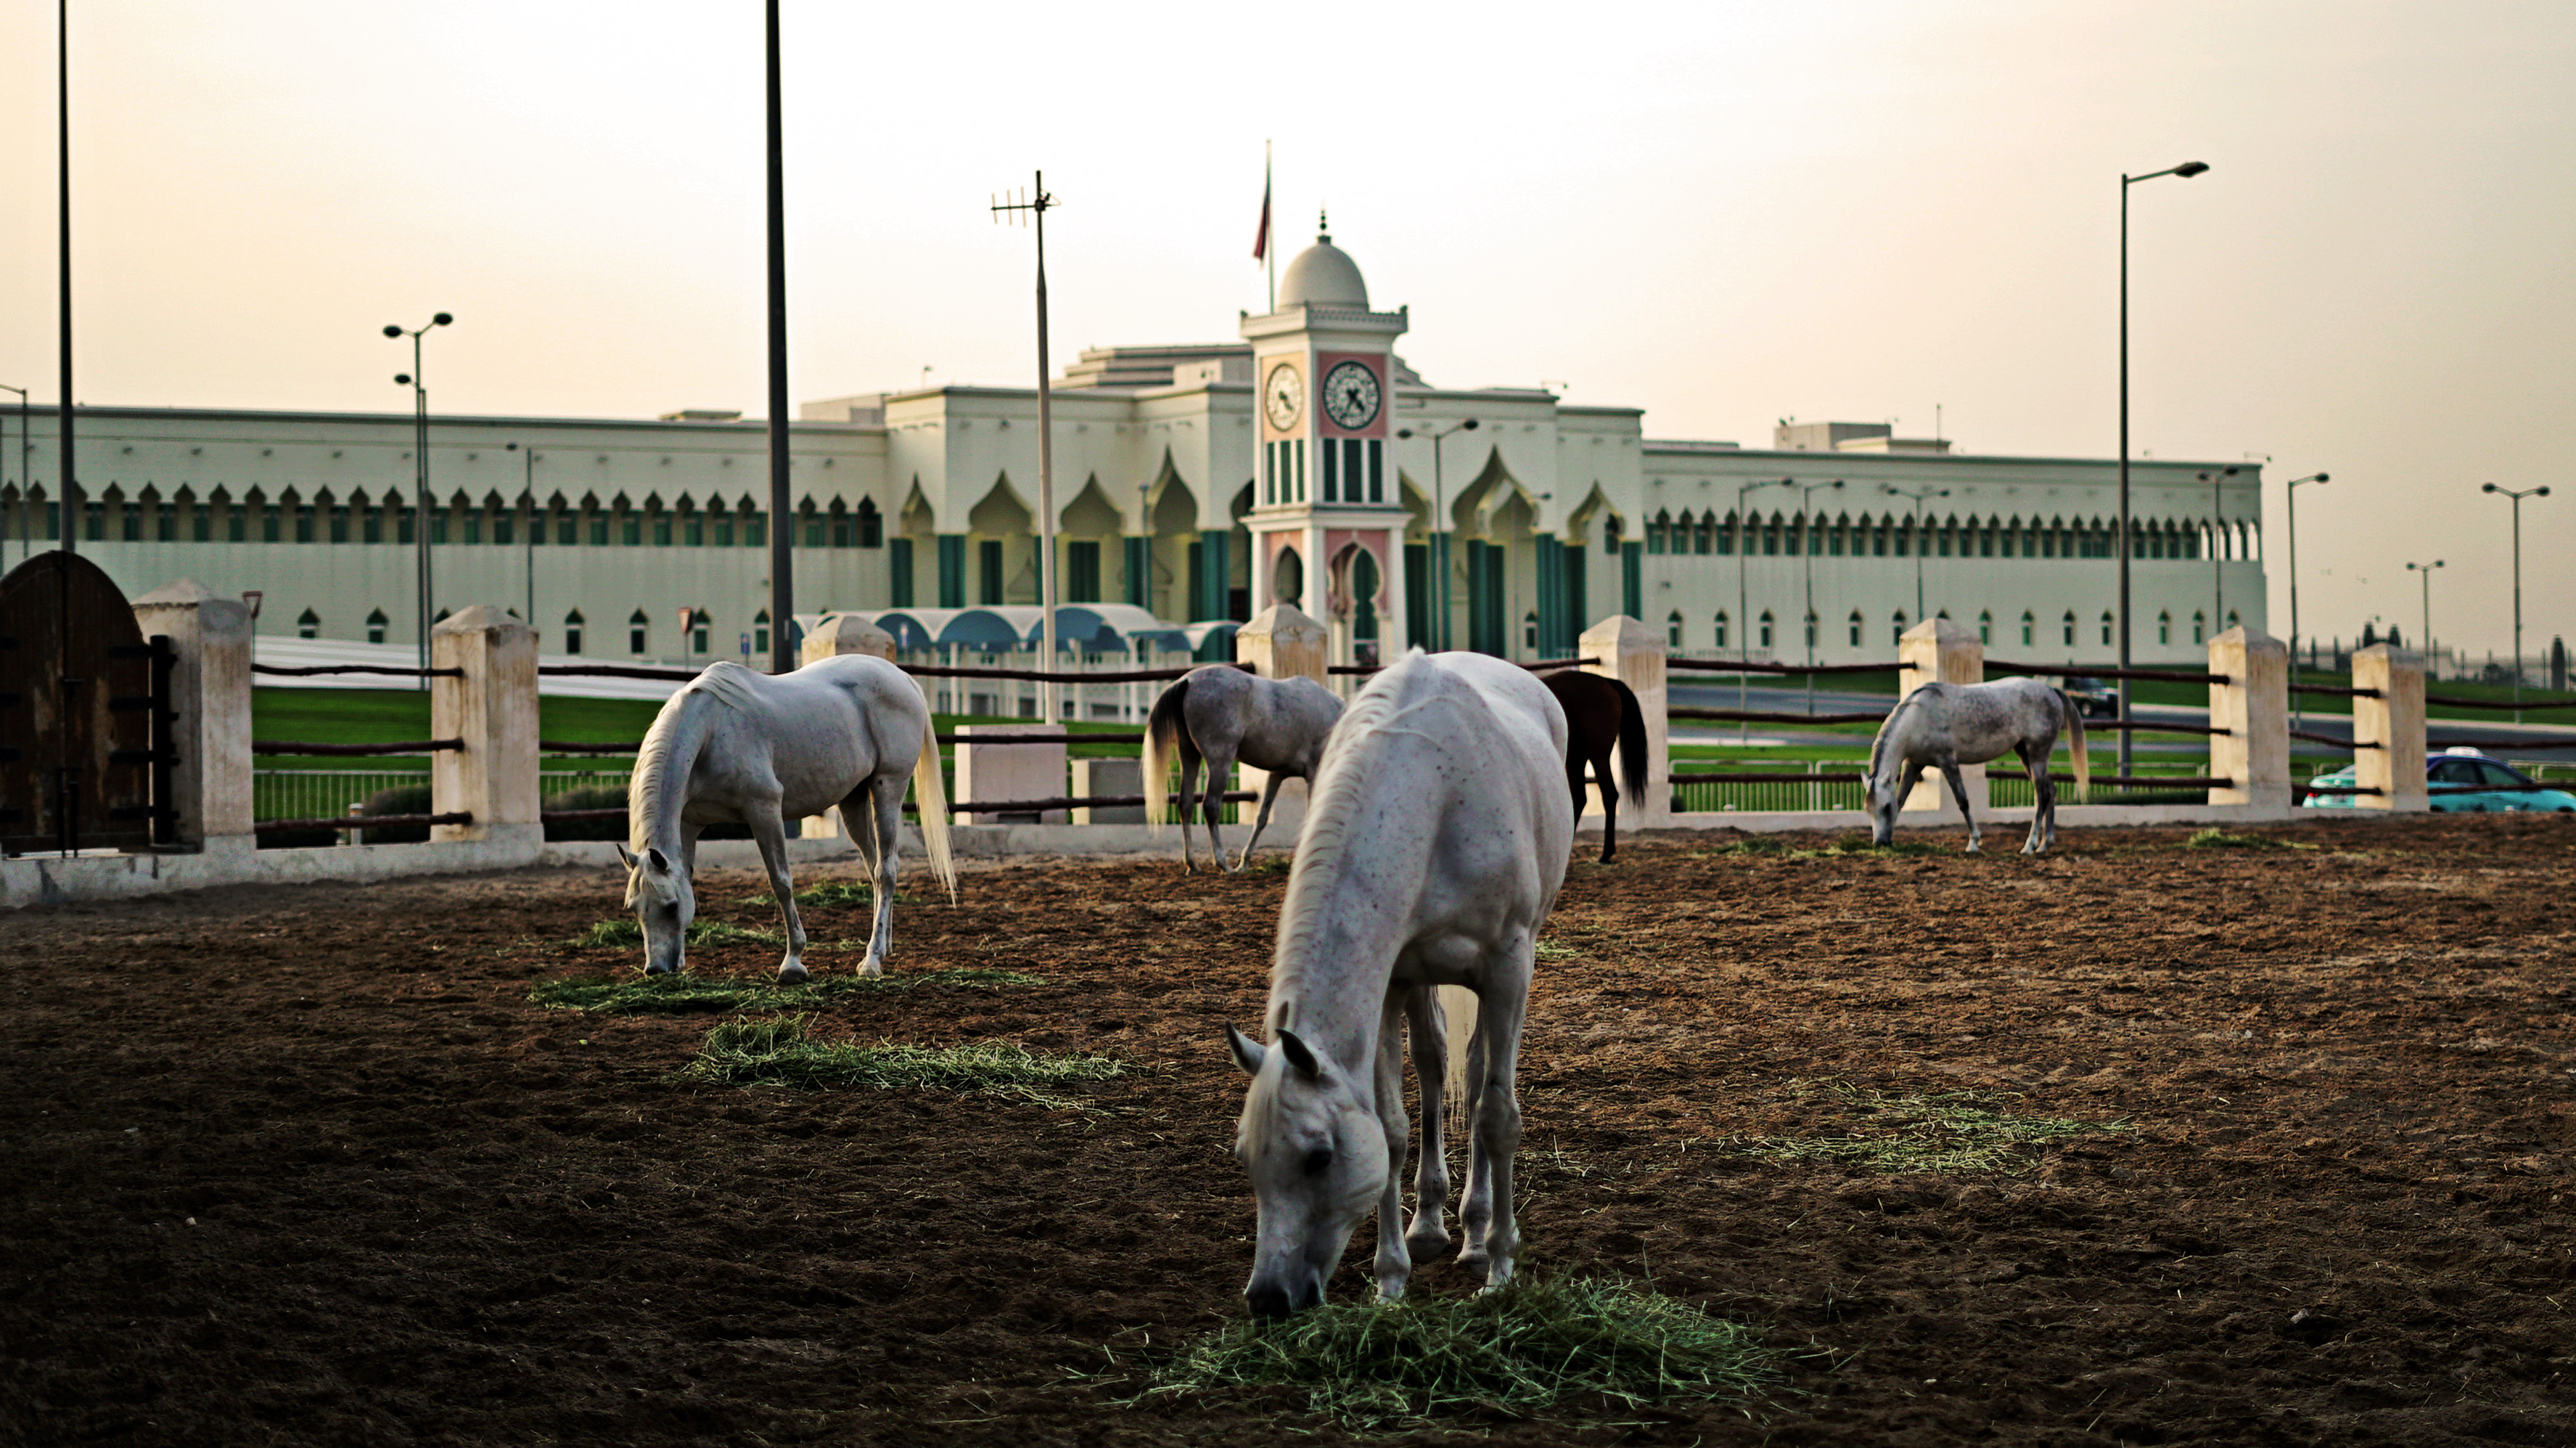
horse, tree, livestock, rural area, mare, wildlife, landscape, pack animal, pasture, mane, farm, stallion, plant, ranch